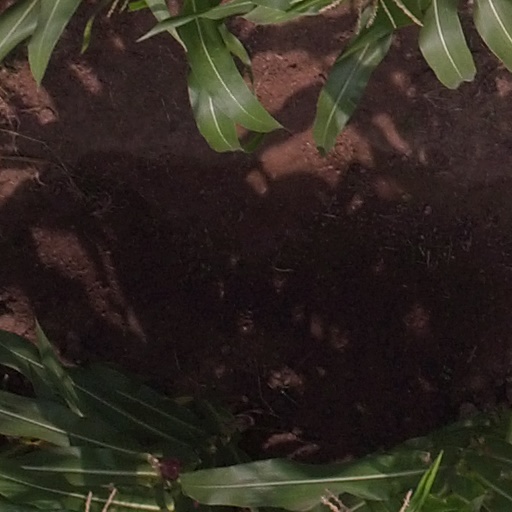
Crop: maize; corn